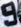
Number: 9